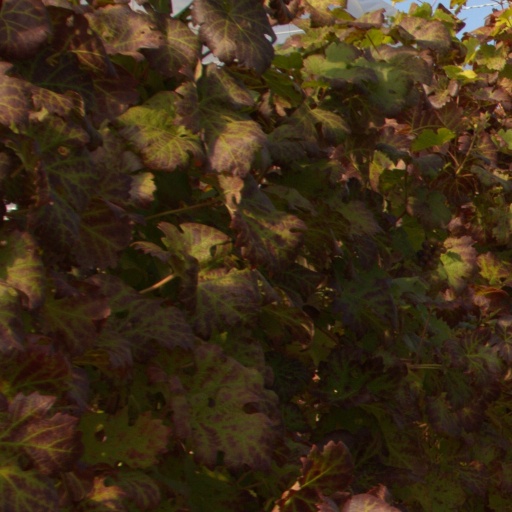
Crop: grape